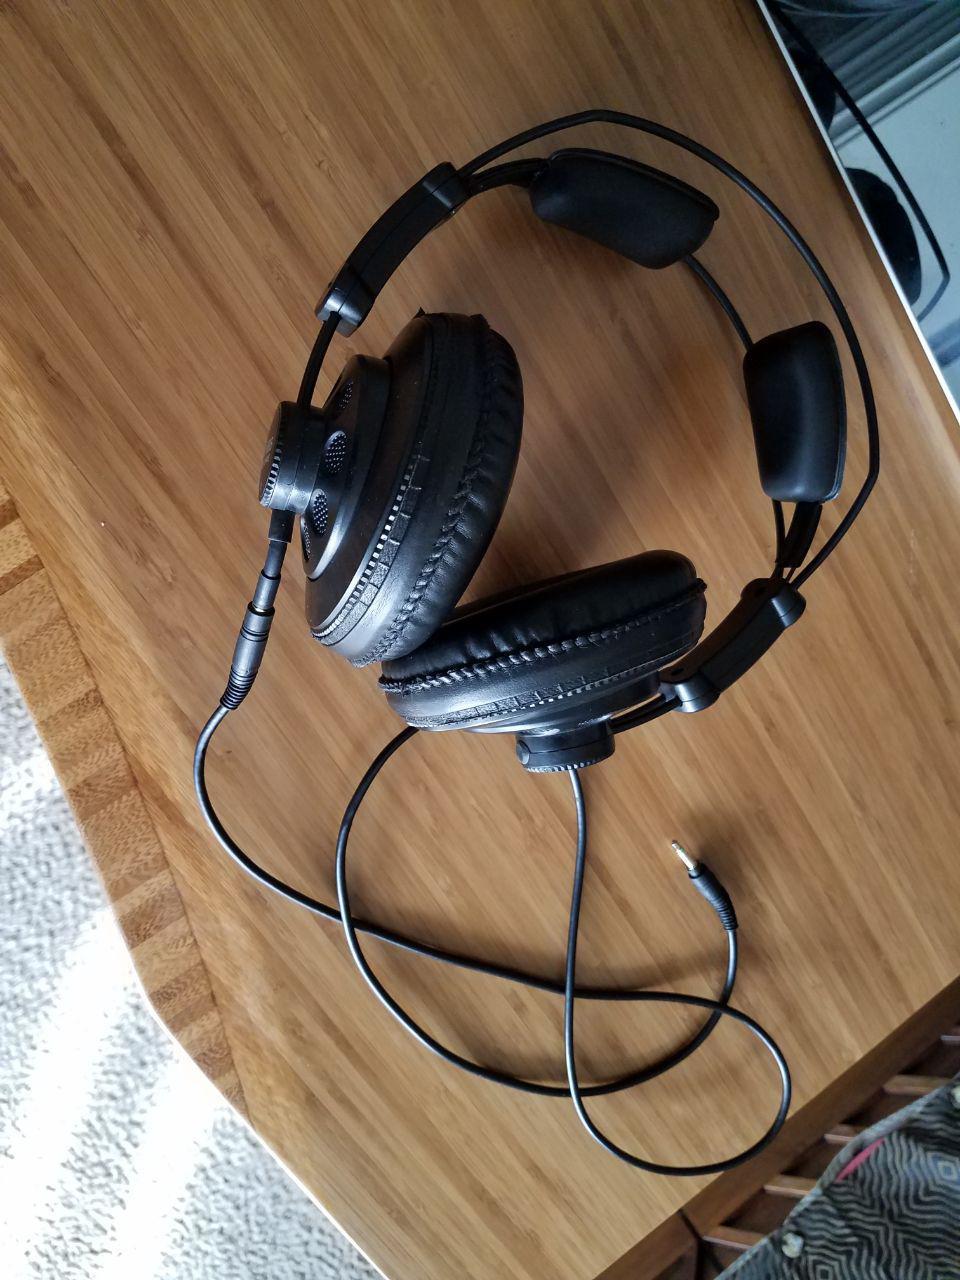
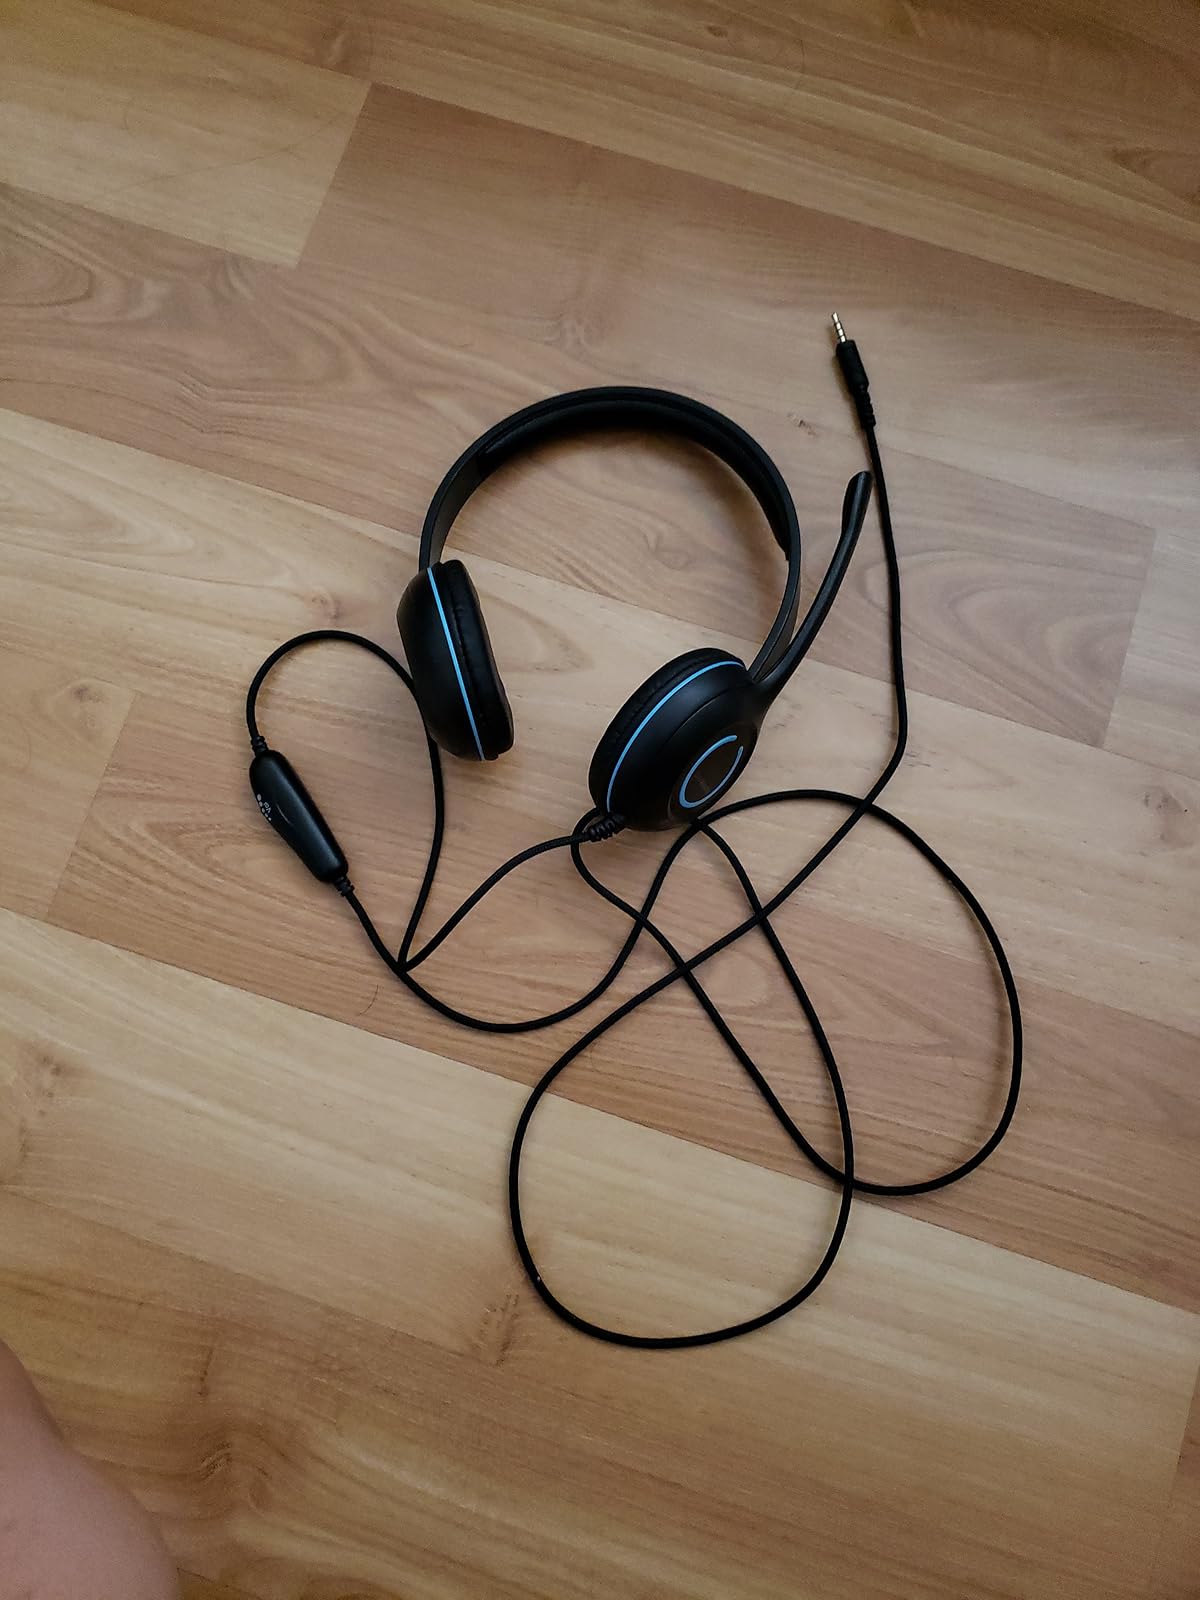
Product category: headphones
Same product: no